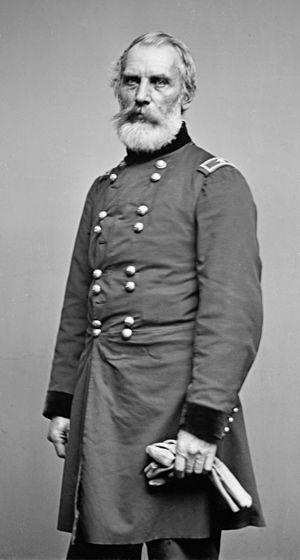
John Joseph Abercrombie était un brigadier-général américain, né le 4 mars 1798 à Baltimore dans le Maryland et mort le 3 janvier 1877 à Roslyn dans l'État de New York.